Chrismation

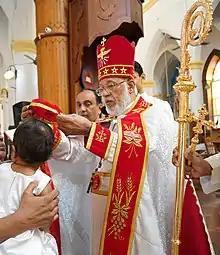
Syro-Malabar Catholic Major Archbishop crowning a baby during chrismation

Chrismation consists of the sacrament or mystery in the Eastern Orthodox, Oriental Orthodox and Eastern Catholic churches, as well as in the Assyrian Church of the East initiation rites. The sacrament is more commonly known in the West as confirmation, although some languages such as Italian, Maltese and Portuguese normally use the terms "cresima", "griżma (tal-isqof)" and "crisma" ("chrismation") rather than "confermazione", "konferma" or "confirmação", respectively ("confirmation").